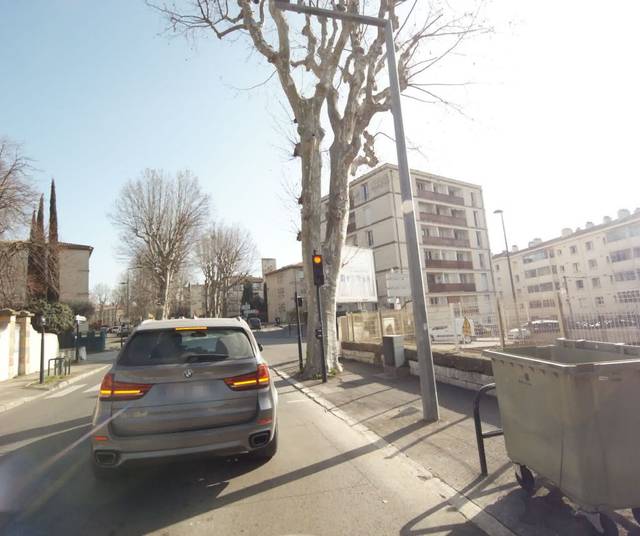
Region: France
Coordinates: 43.533, 5.455